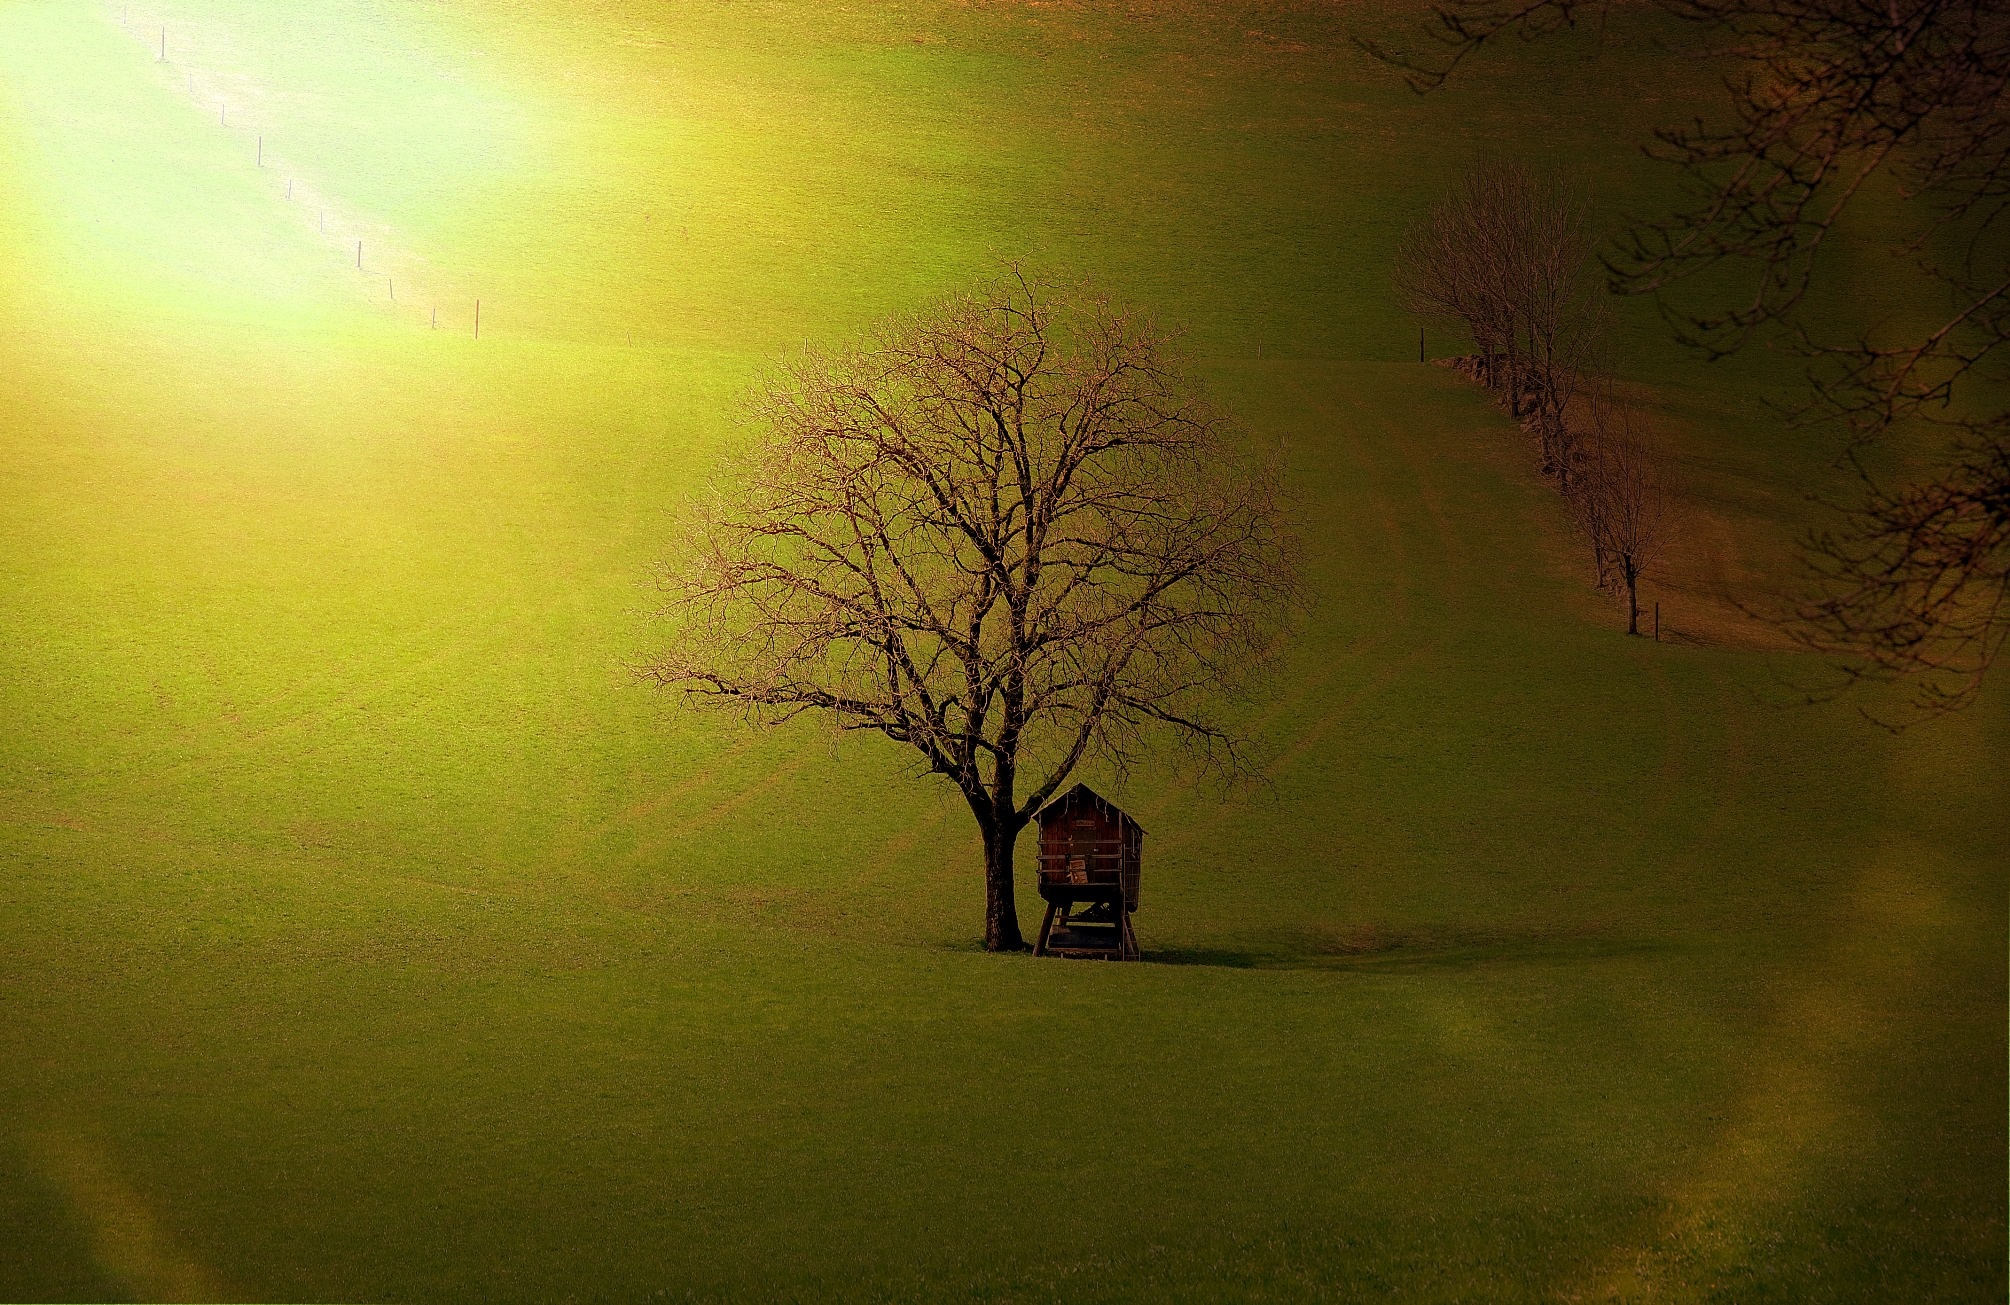
landscape, tree, nature, branch, light, sun, fog, sunrise, mist, night, meadow, sunlight, morning, leaf, dawn, atmosphere, hut, evening, green, reflection, weather, darkness, lighting, atmospheric phenomenon